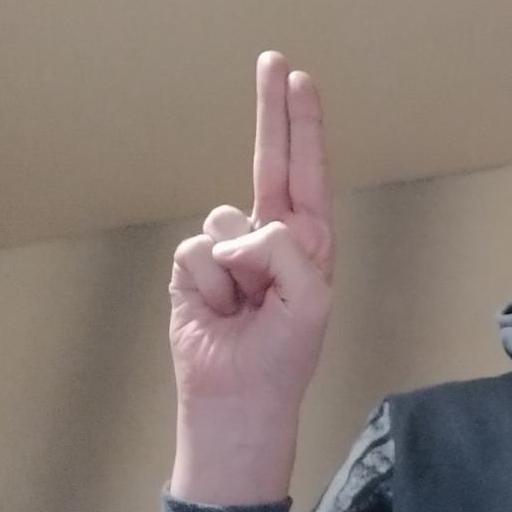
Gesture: two_up